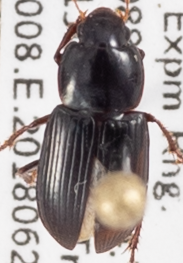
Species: Discoderus parallelus
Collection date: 2018-06-21
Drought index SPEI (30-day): -0.572
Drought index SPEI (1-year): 0.128
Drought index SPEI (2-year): -0.288